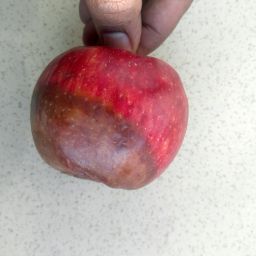
Fruit: Apple
Quality: Bad